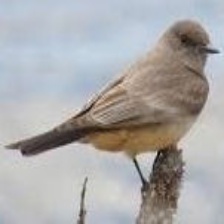
Species: SAYS PHOEBE
Scientific name: SAYORNIS SAYA